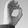
ASL letter: O